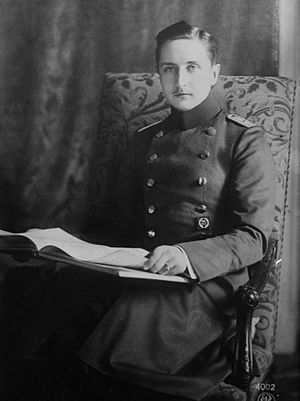
August Wilhelm af Preussen (1887-1949)
Prins August Wilhelm, ca. 1905
Prins August Wilhelm af Preussen var en tysk prins, der var den fjerdeældste søn af Tysklands sidste kejser, Wilhelm 2., og dennes hustru Augusta Viktoria af Slesvig-Holsten-Sønderborg-Augustenborg.